Miss Jordan

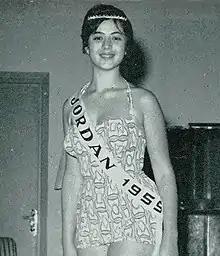
Ufemia Jabaji, the first Miss Jordan 1959

Miss Jordan was a national Beauty pageant in Jordan.